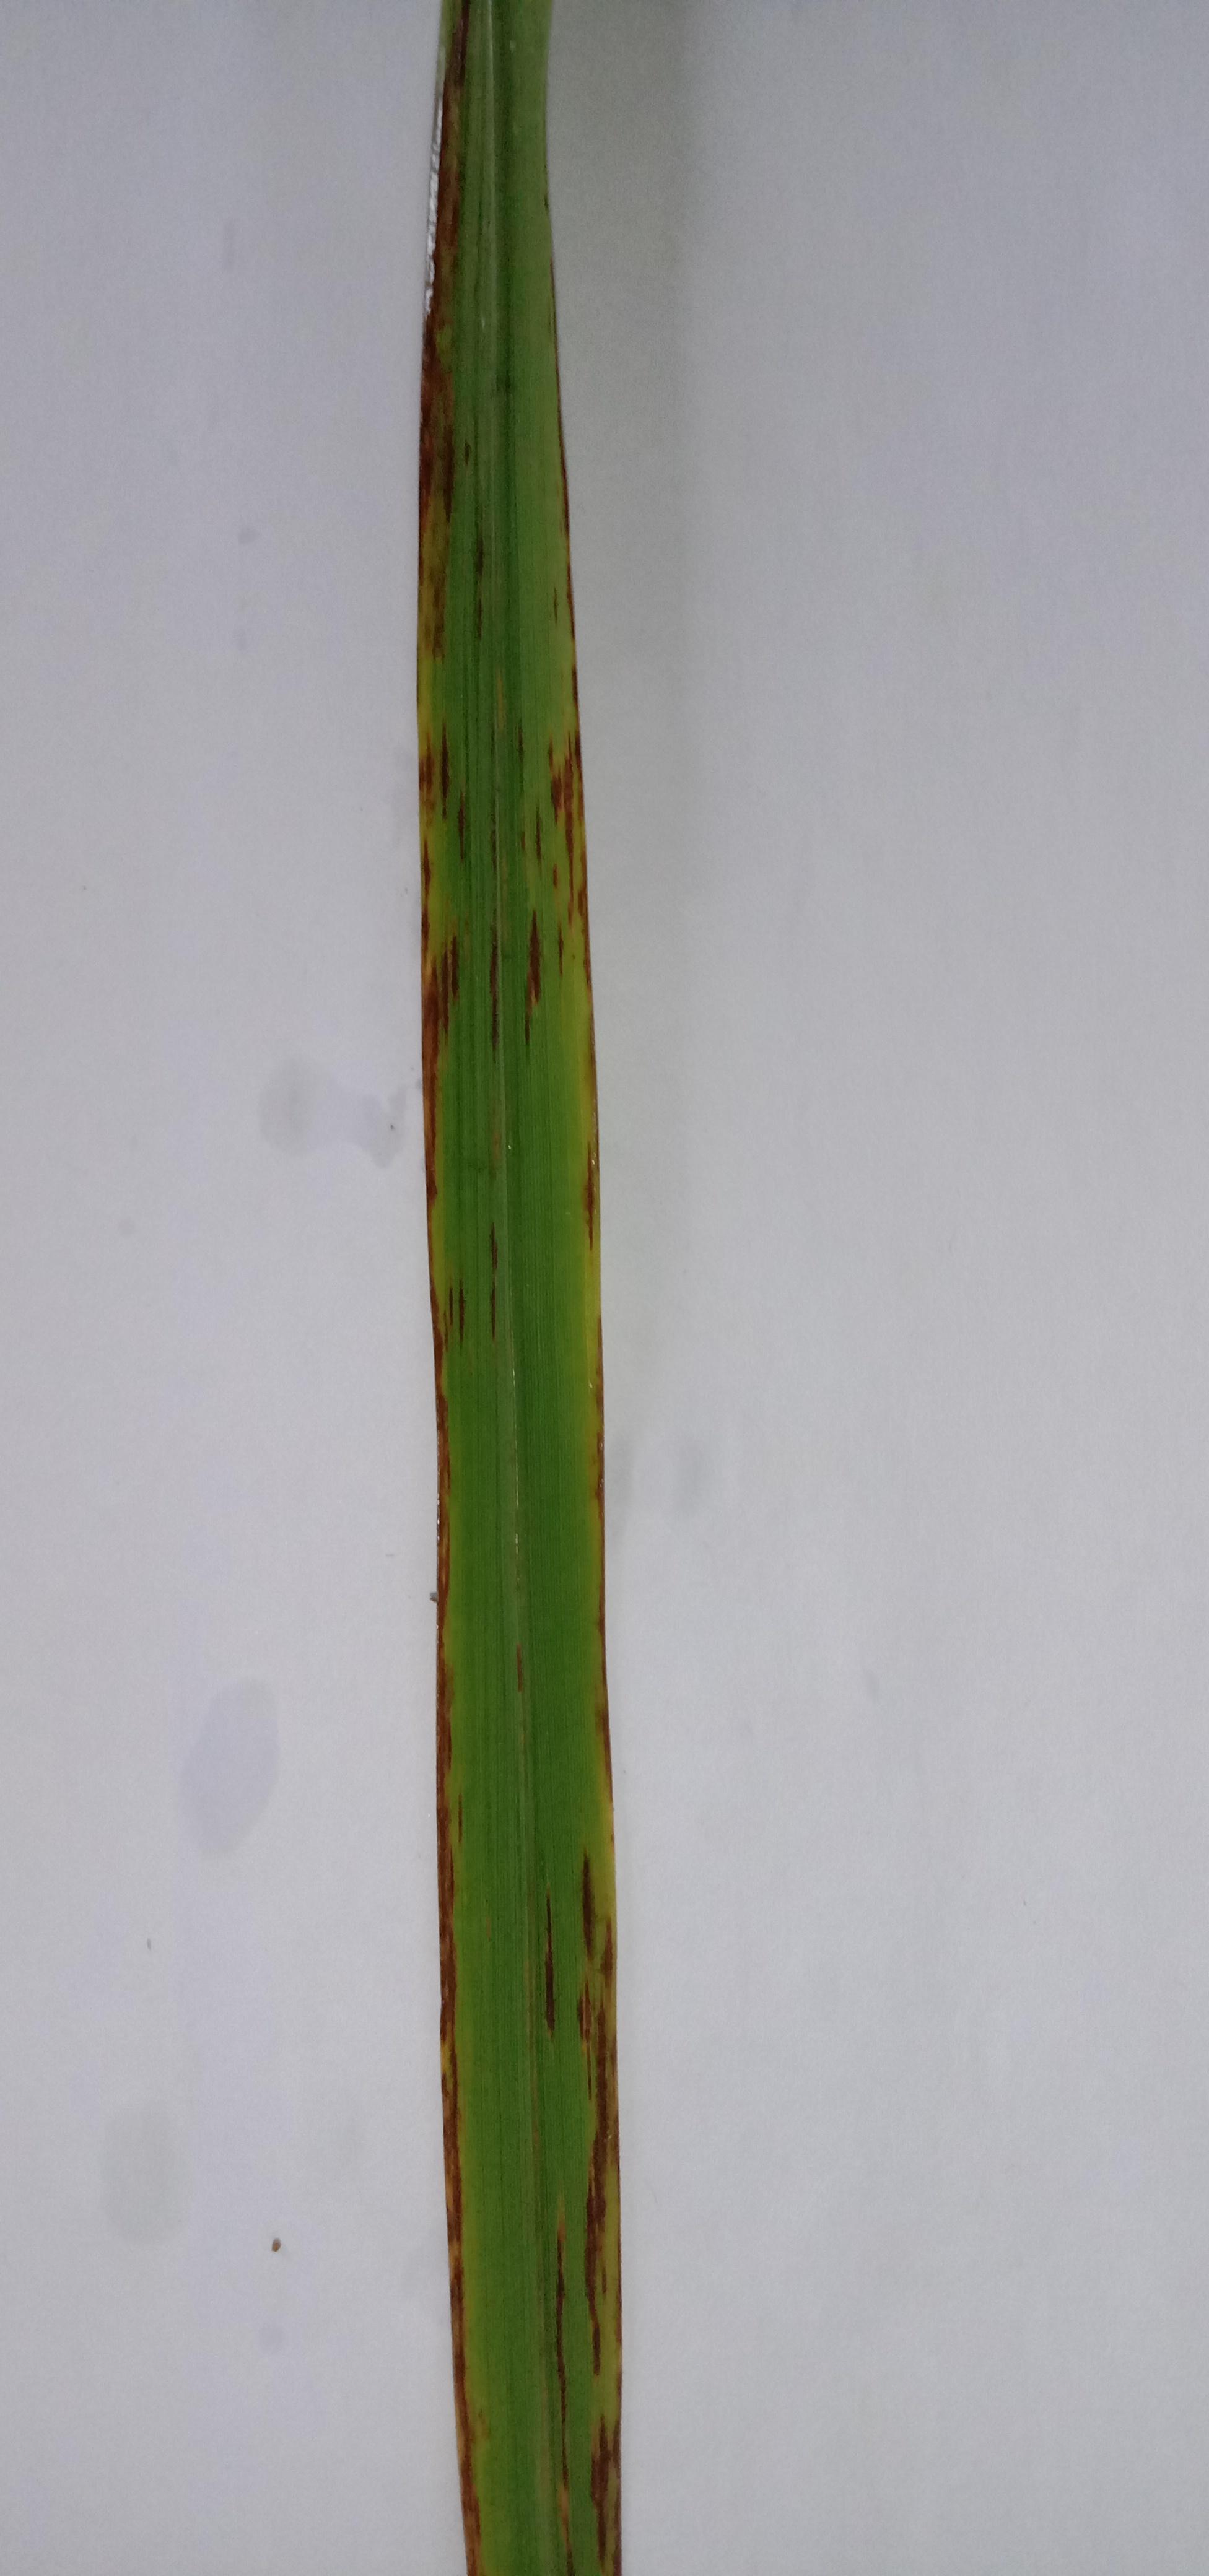
Label: Rice___Leaf_Blast